Mark Edward

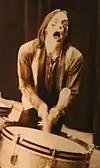
"ZaSu Pitts and the Enema Dog Review" 1968

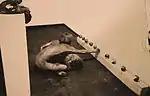
"Ashes and Apples"

During this time, Edward was also studying post-studio, performance and conceptual art with mentor John Baldessari at CalArts. Baldessari greatly influenced his later work in magic and mentalism. These influences led to performances of juggling, fire-eating and magic in public places such as local laundromats and DMV waiting areas.